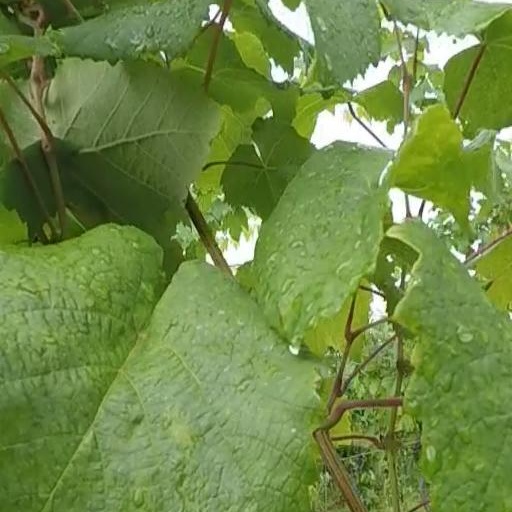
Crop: grape